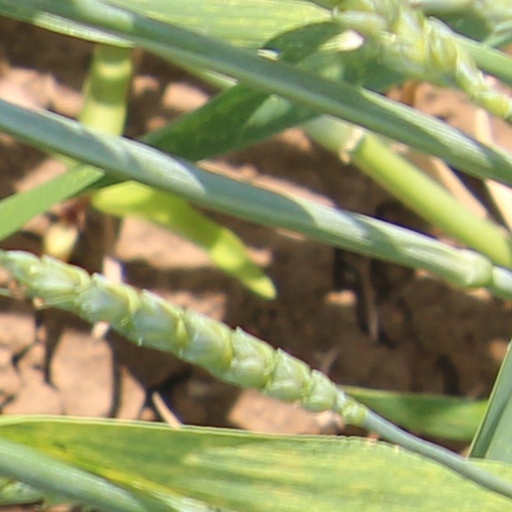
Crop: wheat